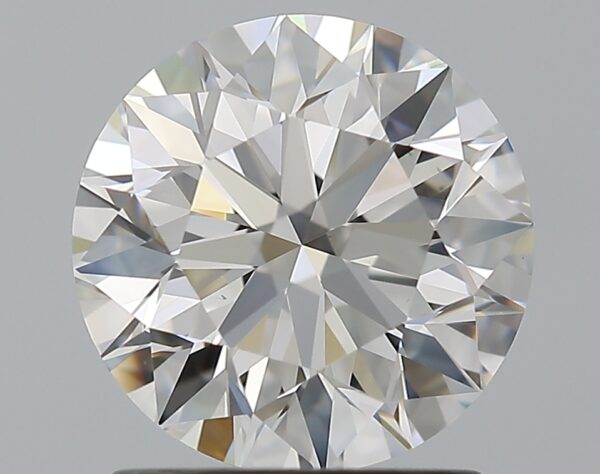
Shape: round
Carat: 1.5
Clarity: VS1
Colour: H
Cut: EX
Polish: EX
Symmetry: EX
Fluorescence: F
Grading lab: GIA
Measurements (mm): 7.26 x 7.3 x 4.57